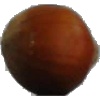
Label: nut_forest